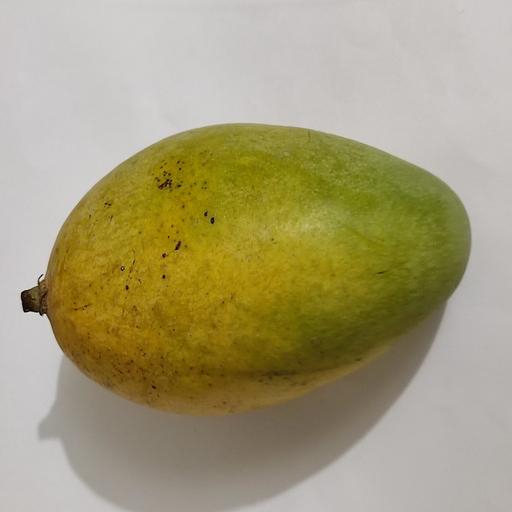
Crop type: Mango_Amrapali